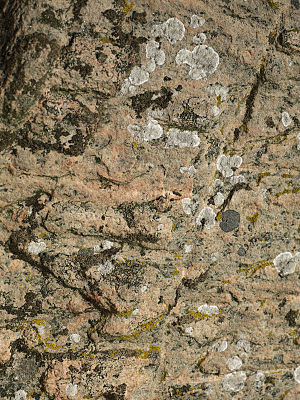
Ålum-runestenene / Ålum 4
Ålum 4 runestenen
Ålum-stenene er fire runesten som findes ved Ålum Kirke ved Randers. Ålum 1 og 2 er fragmenter, som er anbragt i kirkens våbenhus, mens Ålum 3 og 4 er hele runesten anbragt uden for våbenhuset.